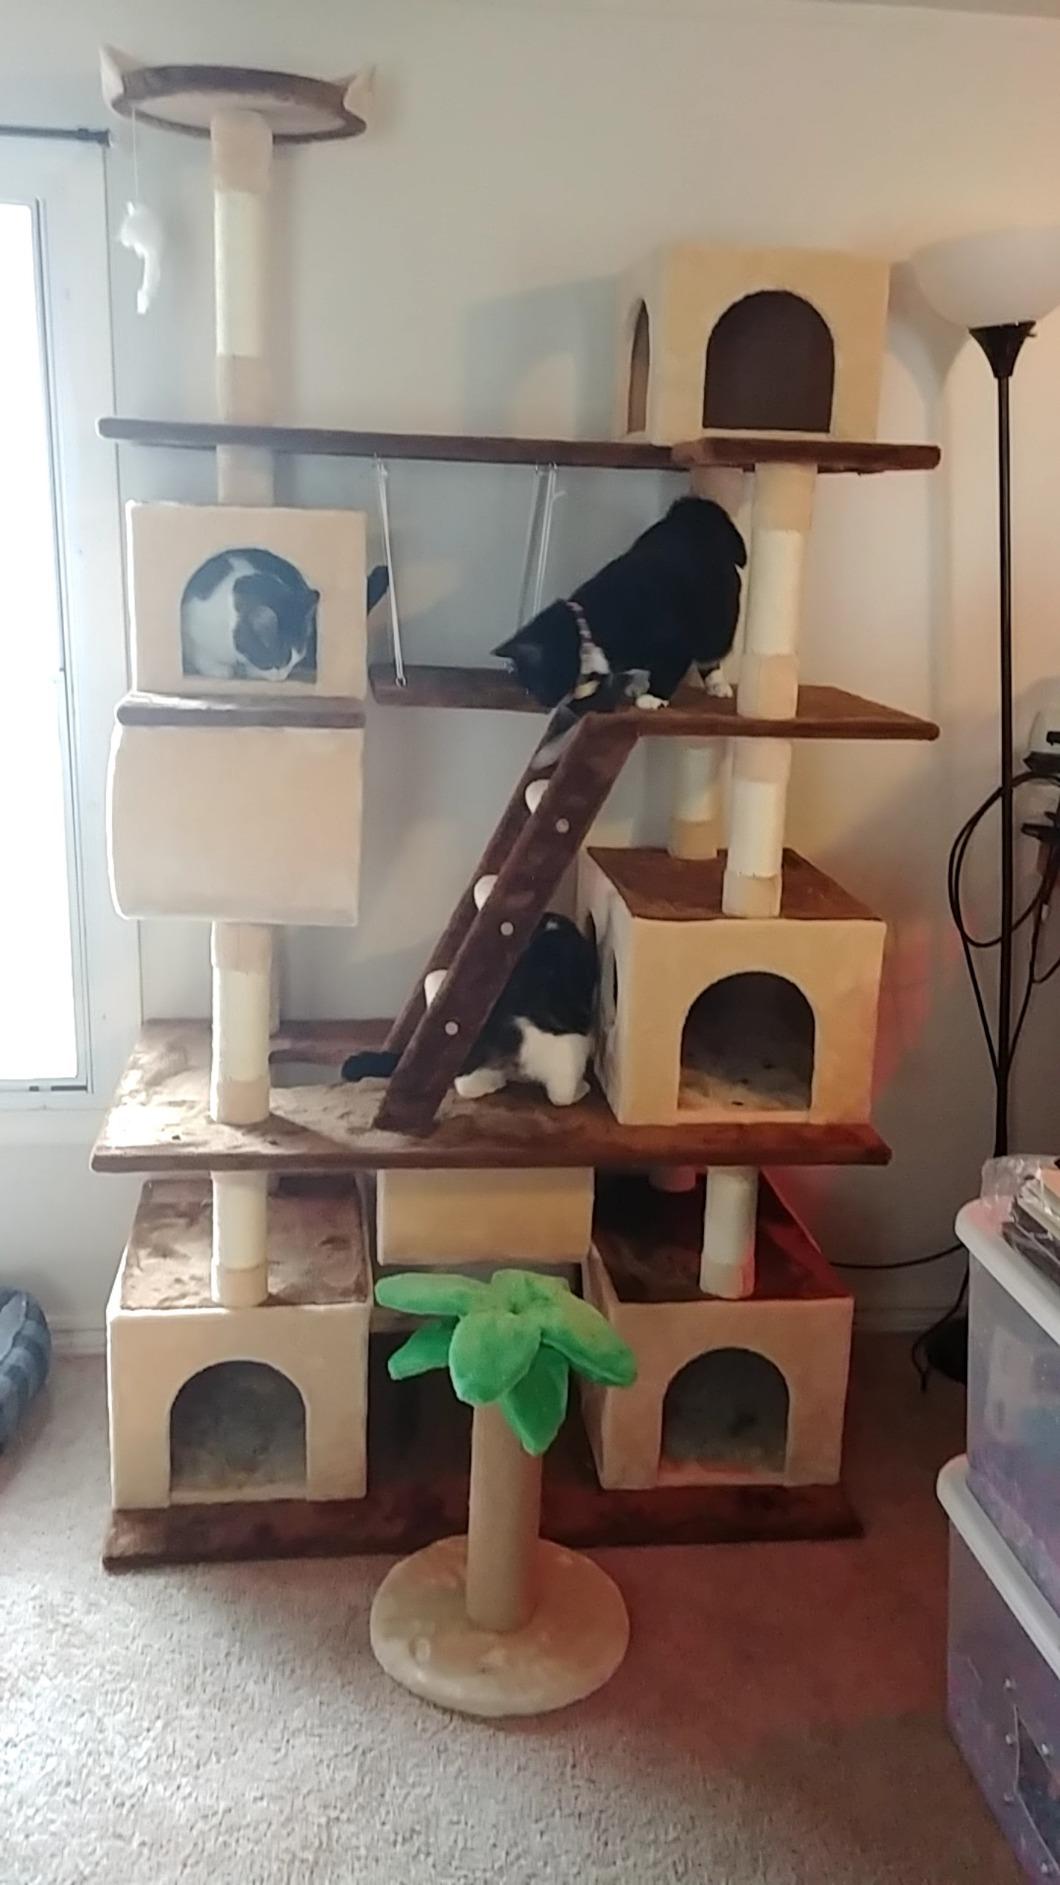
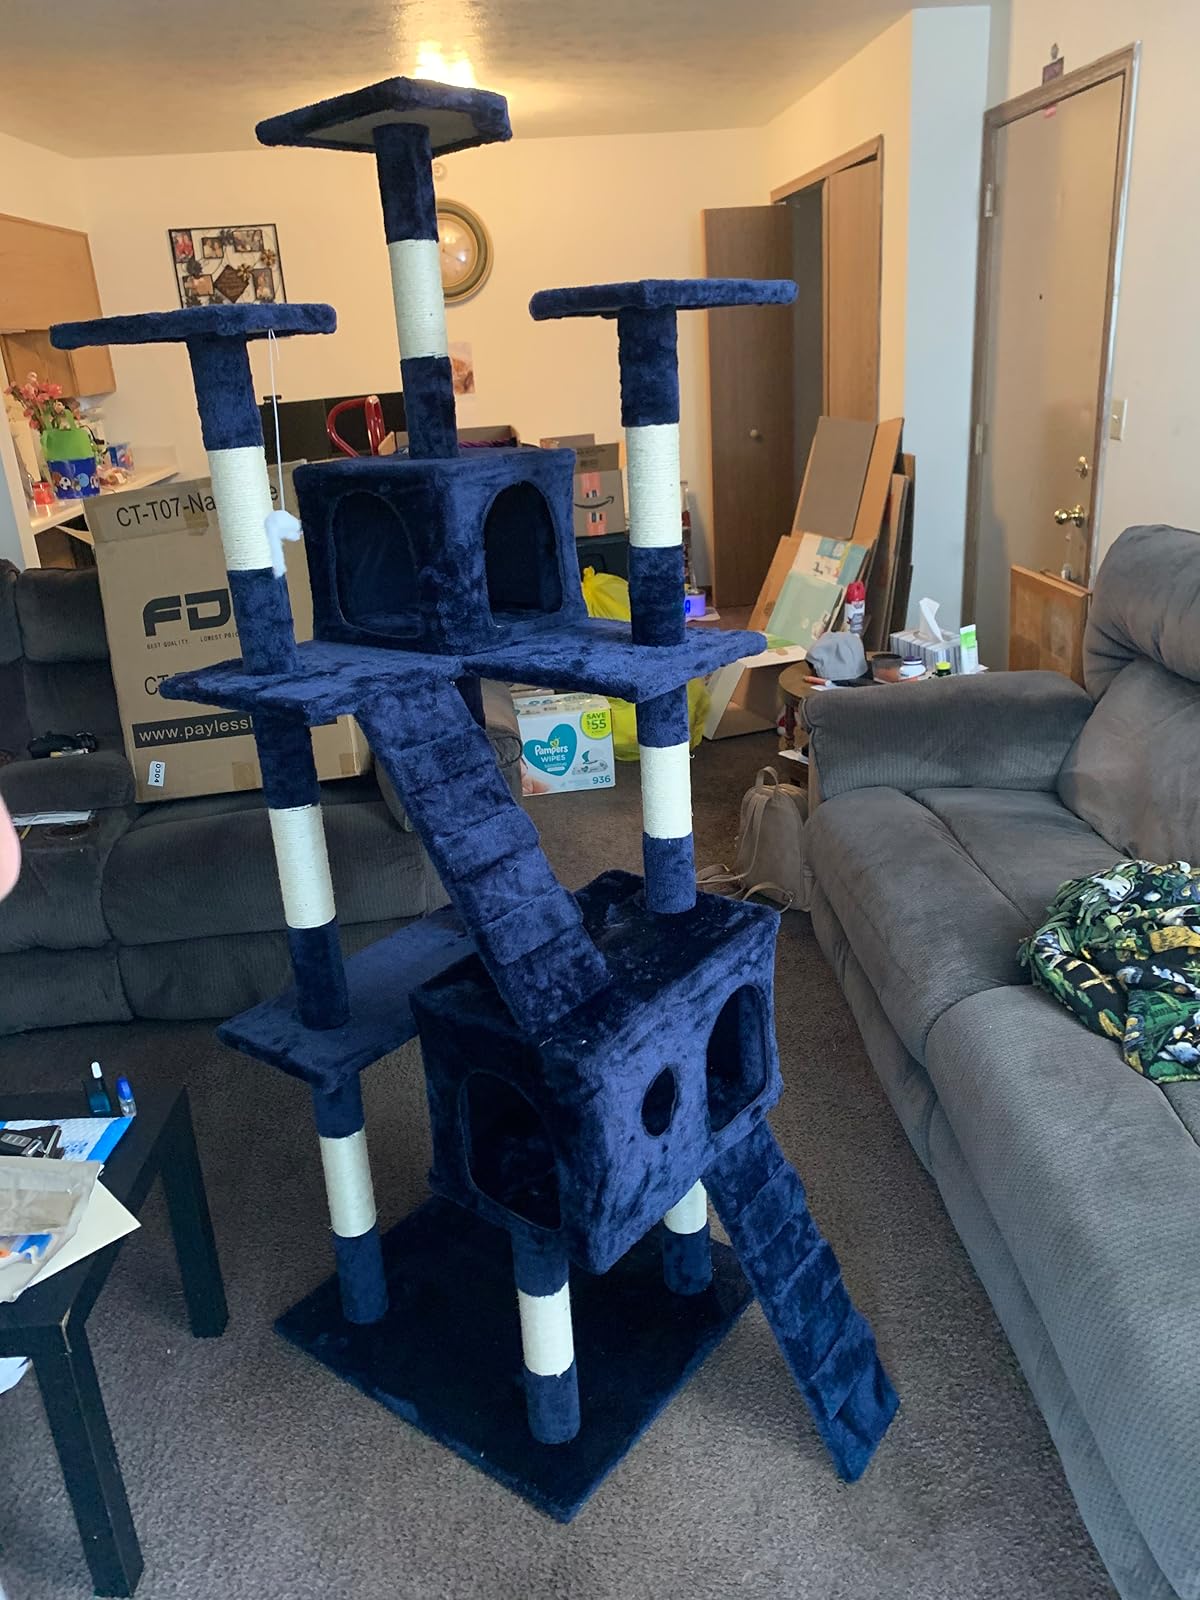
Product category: items_cat tree
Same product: no